Google PowerMeter

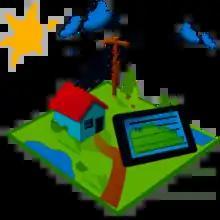
Google PowerMeter logo

Google PowerMeter was a software project of Google's philanthropic arm, Google.org, to help consumers track their home electricity usage. It was launched on October 5, 2009, and ended on September 16, 2011. The development of the software was part of an effort by Google to invest in renewable energy, electricity grid upgrades, and other measures that would reduce greenhouse gas emissions. The software was designed to record the user's electricity usage in near real-time. Google partnered with various companies during the project.